Nuremberg–Ingolstadt high-speed railway

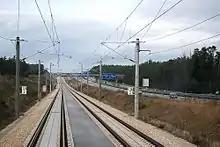
"Bundling" of high-speed railway and the A 9

Trains from Nuremberg to the new line run on the upgraded old Nuremberg-Regensburg railway to Nuremberg-Fischbach (9 kilometres). The route leaves Nuremberg Central Station in an easterly direction, crossing the railway line to Eger and running parallel to the S-Bahn lines 2 and 3 past the stadium to Nuremberg-Fischbach. At Reichswald junction, the Regensburg line is routed via high-speed points to a parallel track from the Nuremberg marshalling yard. The straight-ahead tracks connect to the new line to Ingolstadt.